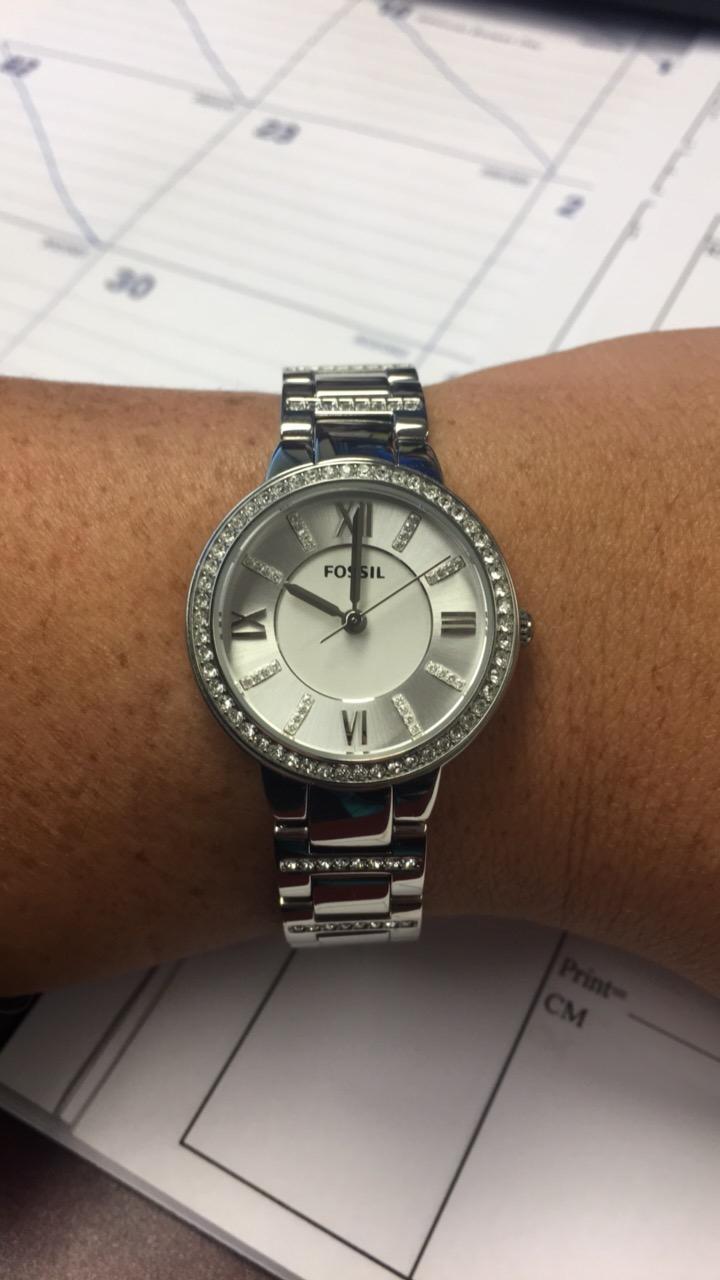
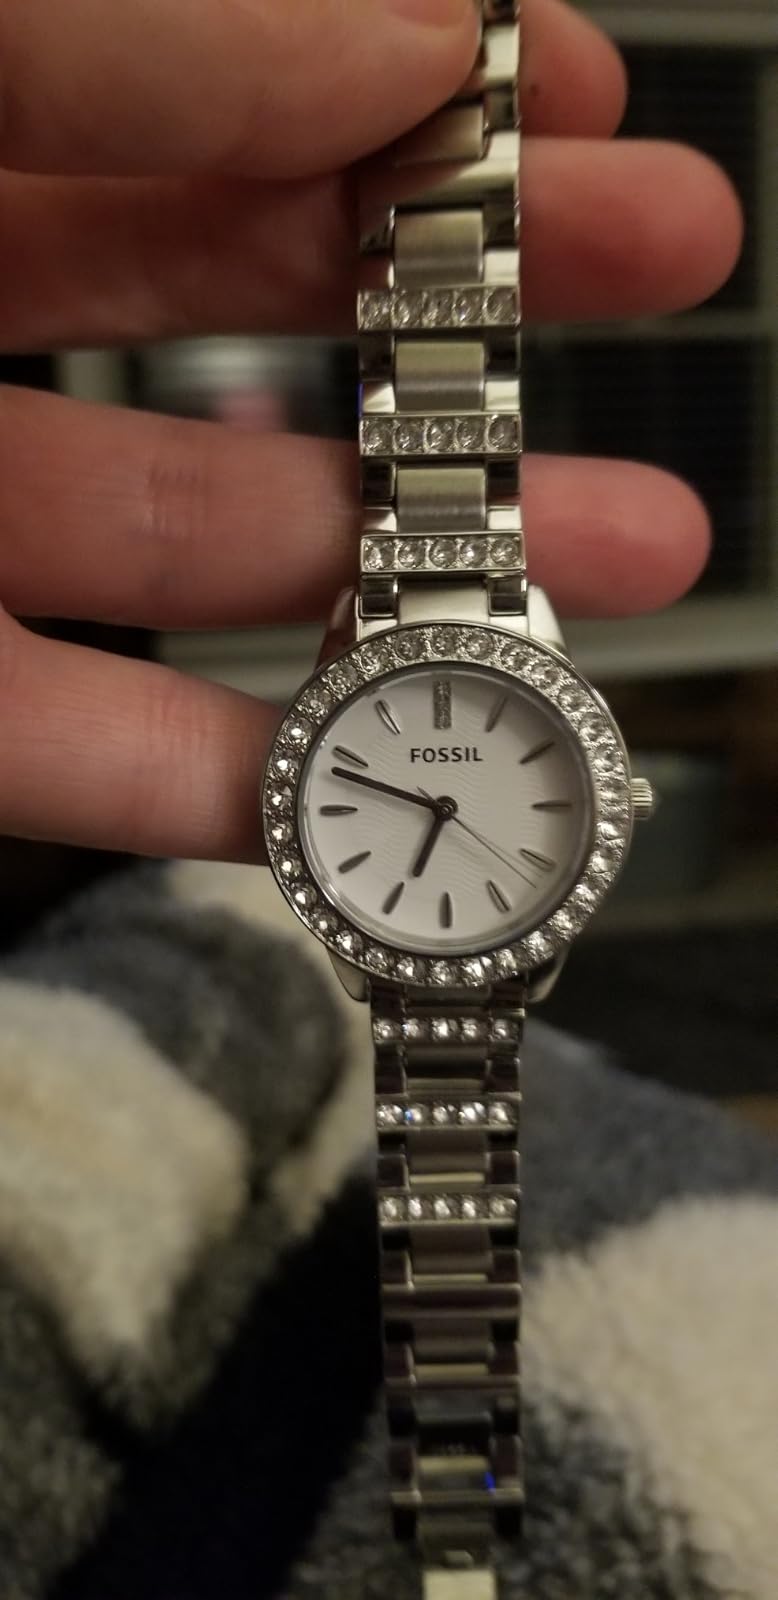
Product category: accessories_watch
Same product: no